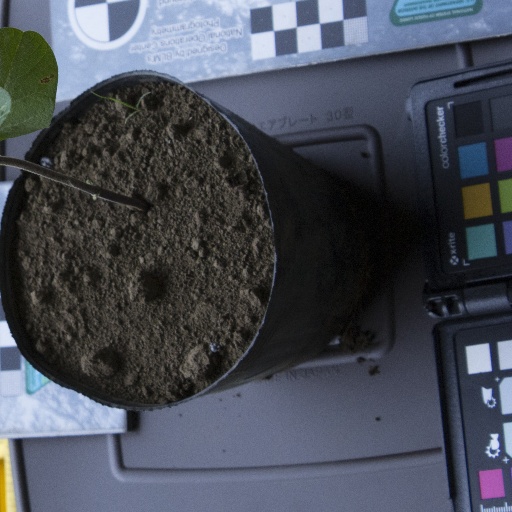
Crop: soybean